Jiang Xinlin

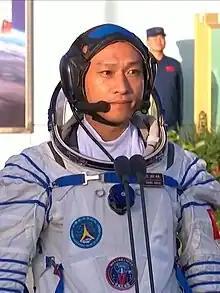
Jiang Xinlin

Jiang Xinlin (born February 1988) is a Chinese pilot selected as part of the Shenzhou program. He enlisted in the People's Liberation Army (PLA) in September 2006.